Andrej Martin

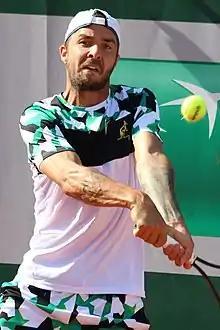
Martin at the 2022 French Open

Andrej Martin (born 20 September 1989, in Bratislava) is a Slovak professional tennis player. He achieved his career-high ATP singles ranking of world No. 93 in February 2020 and a doubles ranking of world No. 69 on 11 July 2016.